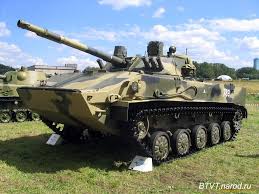
Label: BMD